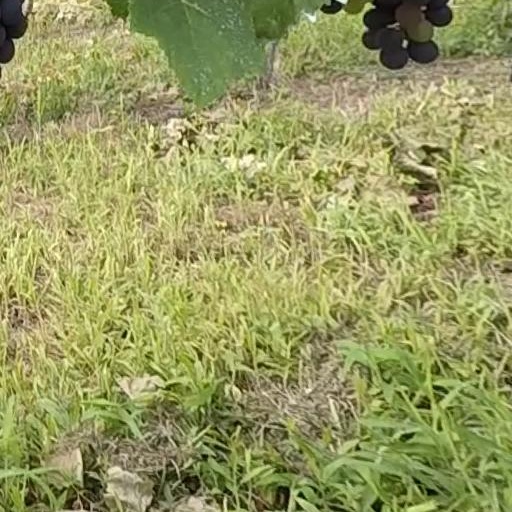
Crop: grape